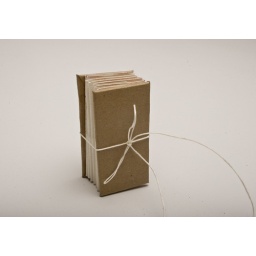
the accordion folds compress and this string helps bind the book in a cute little package